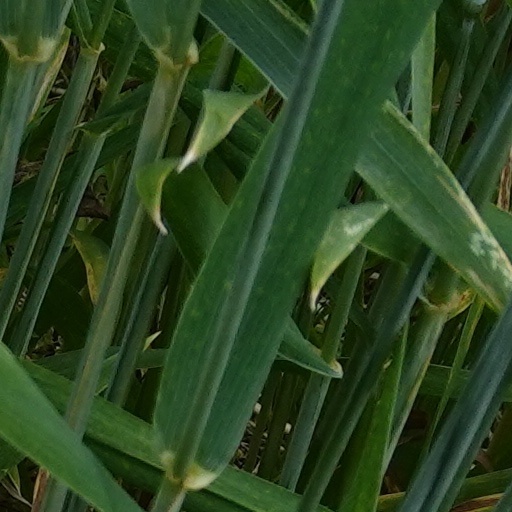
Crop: wheat